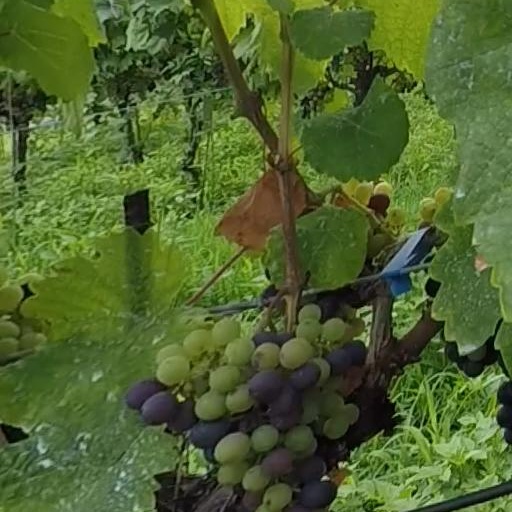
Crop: grape